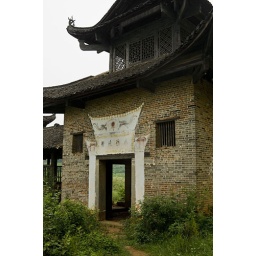
Entrance tower of a wind and rain bridge sitting in the fields of fuchuan yao autonomous region, China.